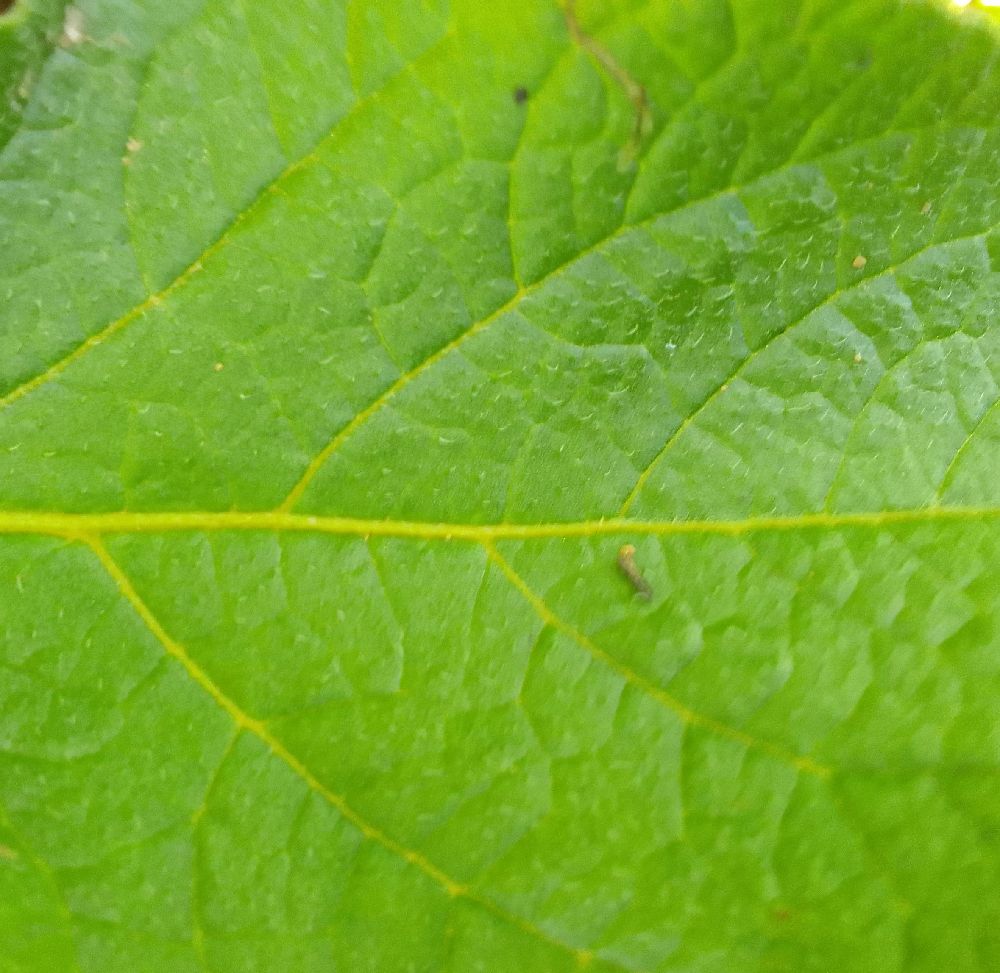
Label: Healthy